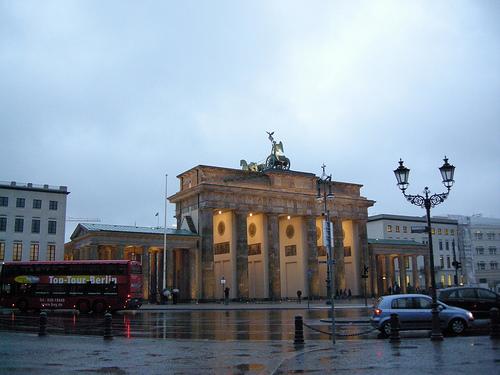
Weather: rain or strom